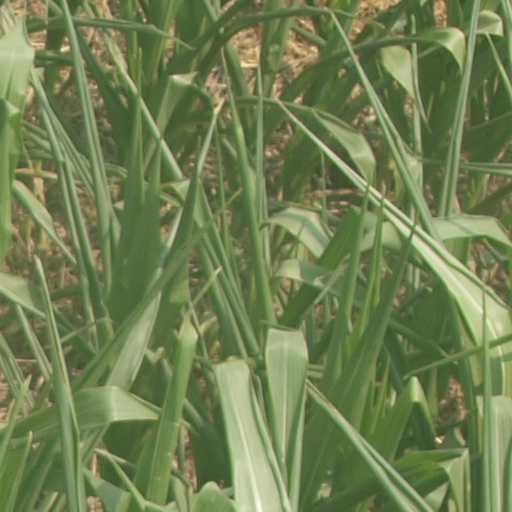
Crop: maize; corn